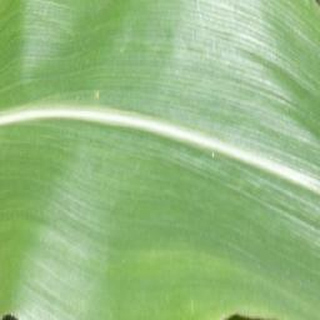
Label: healthy_corn